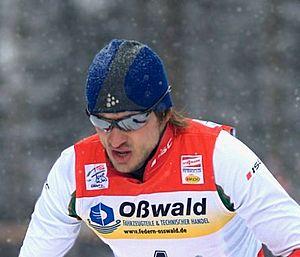
Leanid Karneyenka est un fondeur biélorusse spécialiste du sprint.